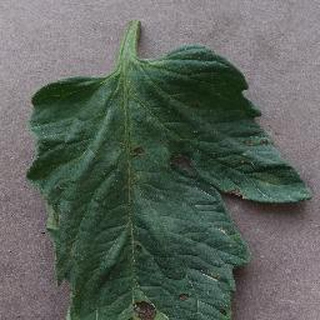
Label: tomato_early_blight